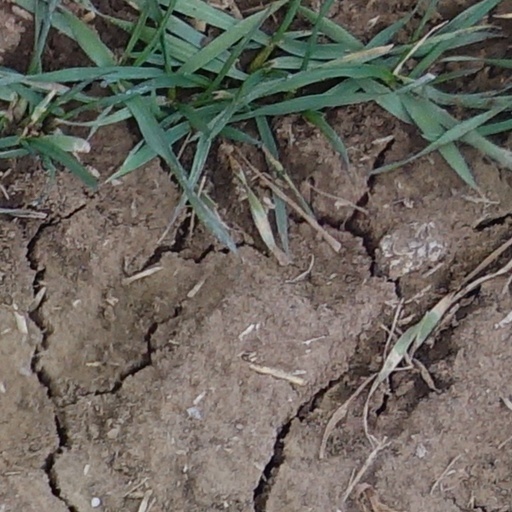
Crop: wheat